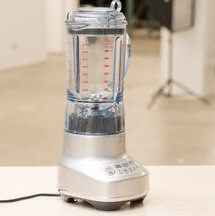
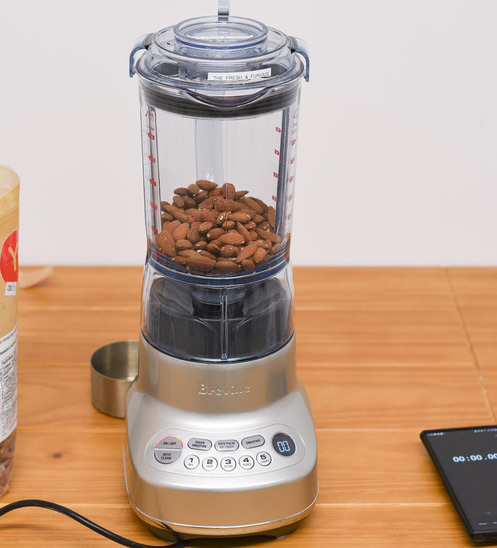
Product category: misc
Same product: yes